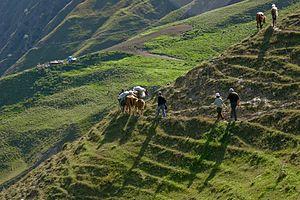
Cet article concerne l'année 2020 en Géorgie.